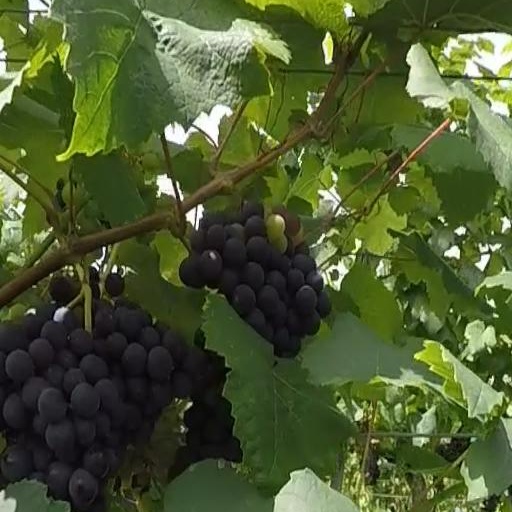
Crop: grape